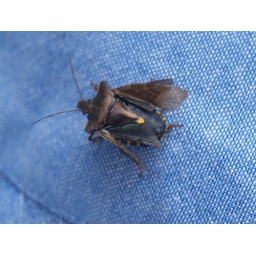
James spotted this Forest Bug on the tree in the garden